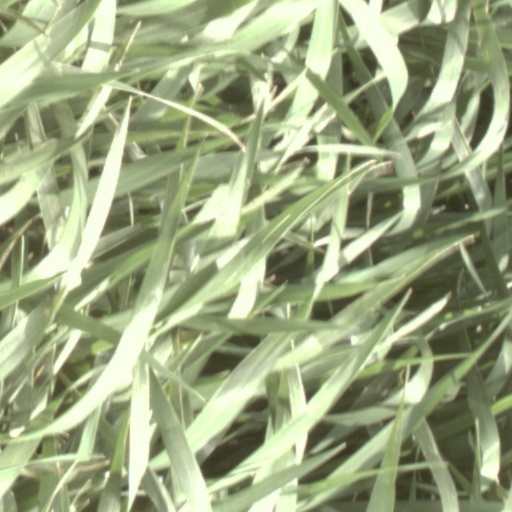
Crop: wheat